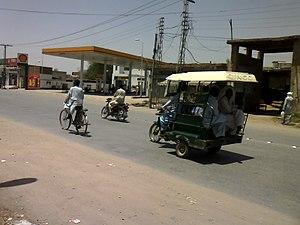
Dera Ismail Khan est une ville pakistanaise située dans la province de Khyber Pakhtunkhwa. Elle est la capitale du district de Dera Ismail Khan. La ville est desservie par un aéroport domestique, et une gare.